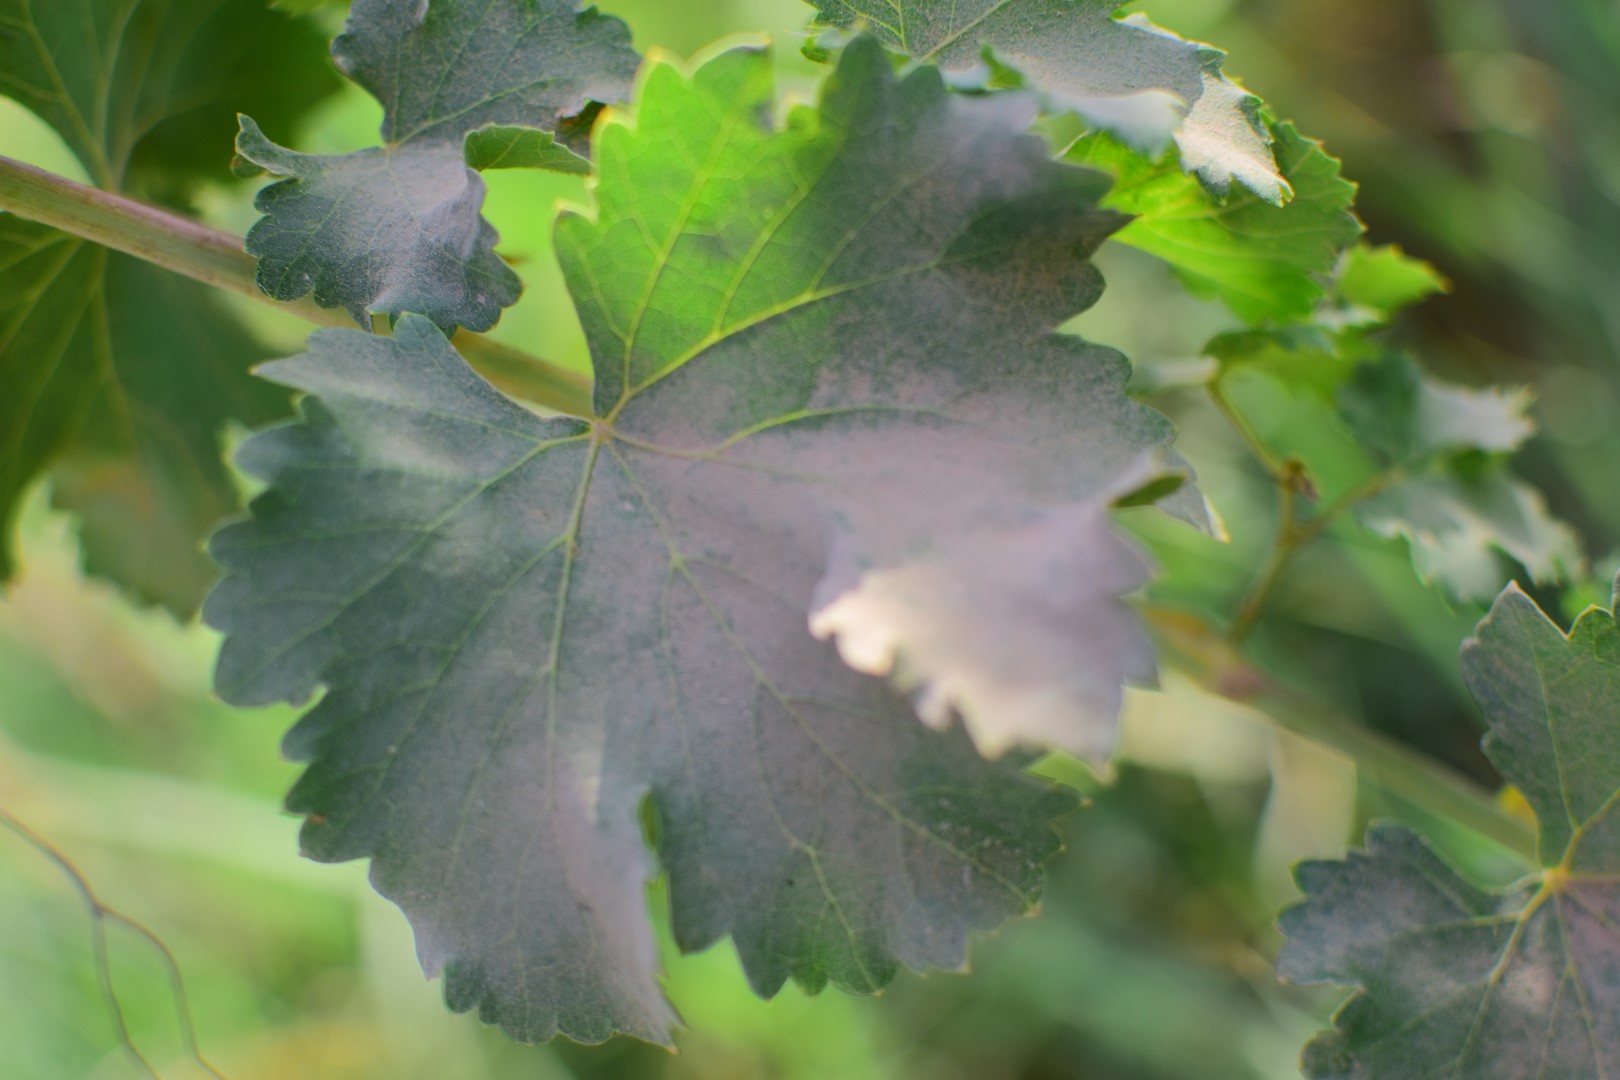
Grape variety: Deas Al-Annz